Out of the Shadow (2004 film)

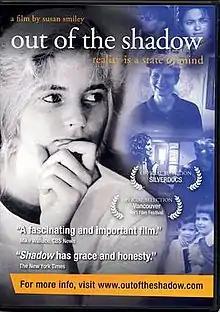

Out of the Shadow is a 2004 grassroots documentary film by Susan Smiley concerning her mother, Mildred Smiley. Mildred Smiley is a middle-aged woman who has battled schizophrenia for over twenty years. The documentary chronicles her journey from psychiatric wards, nursing and group homes in Illinois, United States.